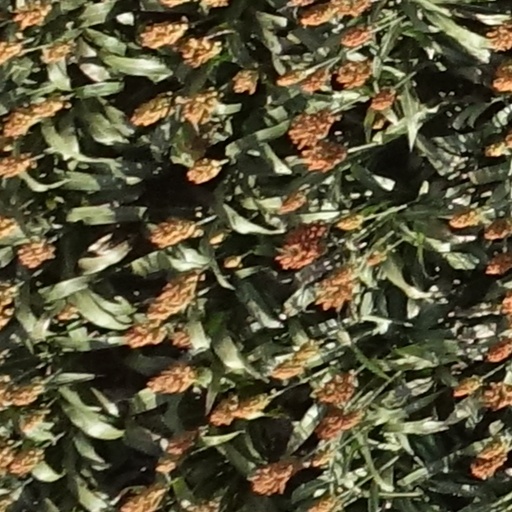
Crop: sorghum